Luis Antonio Folgueras y Sión

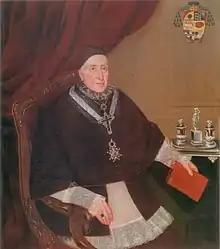

Luis Antonio Folgueras y Sión (13 December 1769 in Villavaler, León – 1850 in Granada) was a Spanish ecclesiastic, first Bishop of the Roman Catholic Diocese of San Cristóbal de La Laguna and archbishop of Granada.